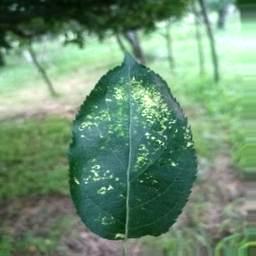
Label: Apple_Mosaic